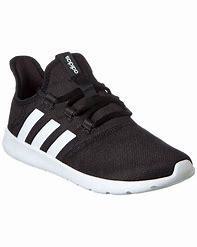
Brand: Adidas
Model: Cloudfoam Pure 2